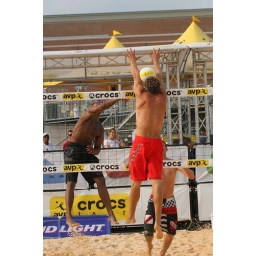
Pro beach volleyball action in Atlanta. The player in red takes a spike off his head.